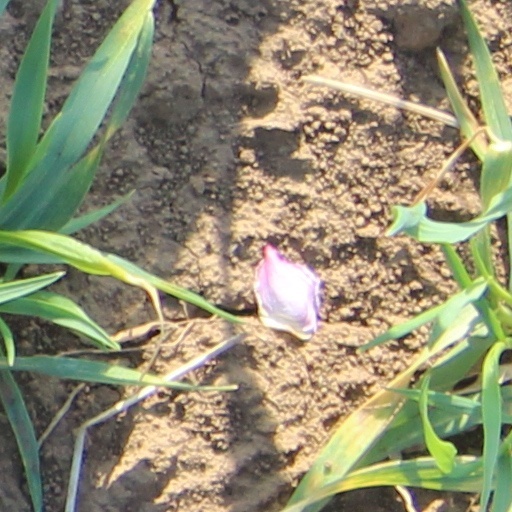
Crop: wheat